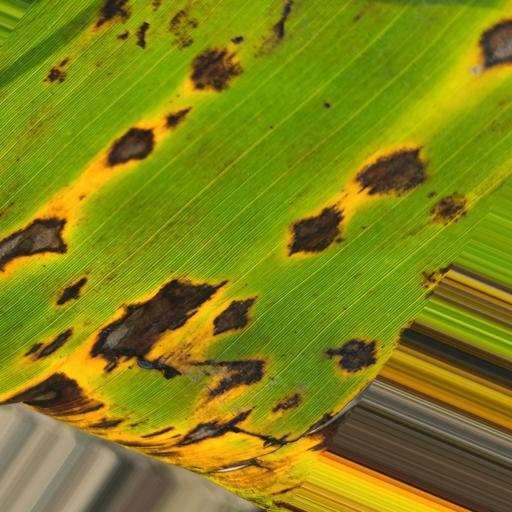
Label: yellow_sigatoka